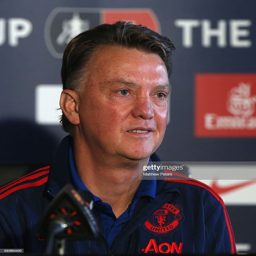
football player speaks during a press conference ahead of the match .